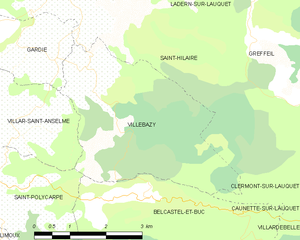
Carte des communes françaises: Villebazy